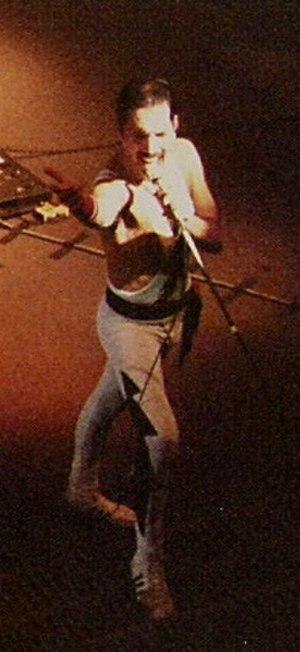
Freddie Mercury [ˈfɹɛdi ˈmɜːkjəɹi], nom de scène de Farrokh Bulsara, né le 5 septembre 1946 à Stone Town dans le protectorat de Zanzibar et mort le 24 novembre 1991 à Londres, est un auteur-compositeur-interprète et musicien britannique, cofondateur en 1970 et chanteur-pianiste du groupe de rock Queen, au sein duquel il a établi sa réputation internationale, en compagnie du guitariste Brian May, du batteur Roger Taylor et du bassiste John Deacon, tous auteurs-compositeurs comme lui.
Le rock est un genre musical apparu dans les années 1950 aux États-Unis et qui s'est développé en différents sous-genres à partir des années 1960, notamment aux États-Unis et au Royaume-Uni. Il prend ses racines dans le rock 'n' roll des années 1940 et 1950, lui-même grandement influencé par le rhythm and blues et la country. Le rock a également incorporé des éléments provenant d'autres genres dont la folk, le blues, le jazz et la musique classique. Le terme « rock » est aujourd'hui utilisé comme un terme générique incluant des formes artistiques comme la pop music, la musique soul. Son influence culturelle est désormais prééminente dans l'industrie musicale, et se diffuse également dans d'autres arts.
Parallèlement à sa carrière au sein du groupe Queen, Freddie Mercury entame une carrière solo à partir de 1984, bien que déjà discrètement commencé onze ans auparavant sous le pseudonyme de Larry Lurex avec un single. La discographie de Freddie Mercury en tant qu'artiste solo comporte notamment deux albums studios, six compilations, un box set et seize singles.
Queen [kwiːn] est un groupe de rock britannique, originaire de Londres, en Angleterre. Il est formé en 1970 par Freddie Mercury, Brian May et Roger Taylor, ces deux derniers étant issus du groupe Smile. L’année suivante, le bassiste John Deacon vient compléter la formation. Les quatre membres de Queen sont tous des auteurs-compositeurs.